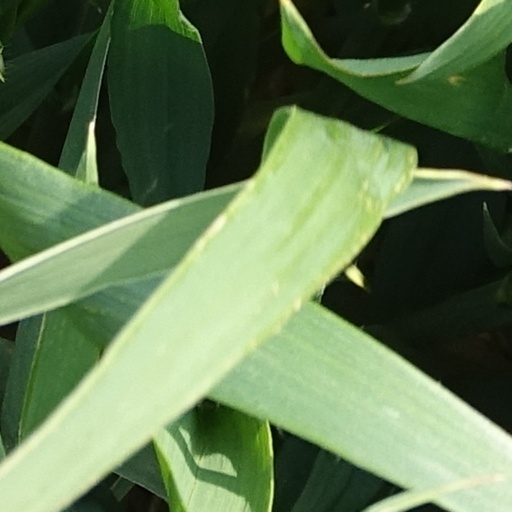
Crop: wheat